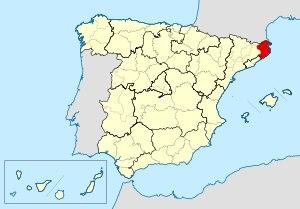
Le diocèse de Gérone est un diocèse de l'Église catholique en Espagne suffragant de l'archidiocèse de Tarragone. Depuis 2008, l'évêque est Mᵍʳ Francesc Pardo.